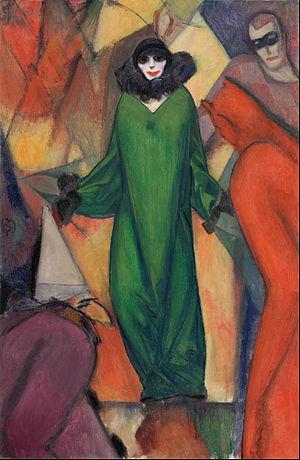
Albert Bloch, né le 2 août 1882 à Saint-Louis, aux États-Unis, et mort le 23 mars 1961 à Lawrence, aux États-Unis, est un artiste moderniste américain.